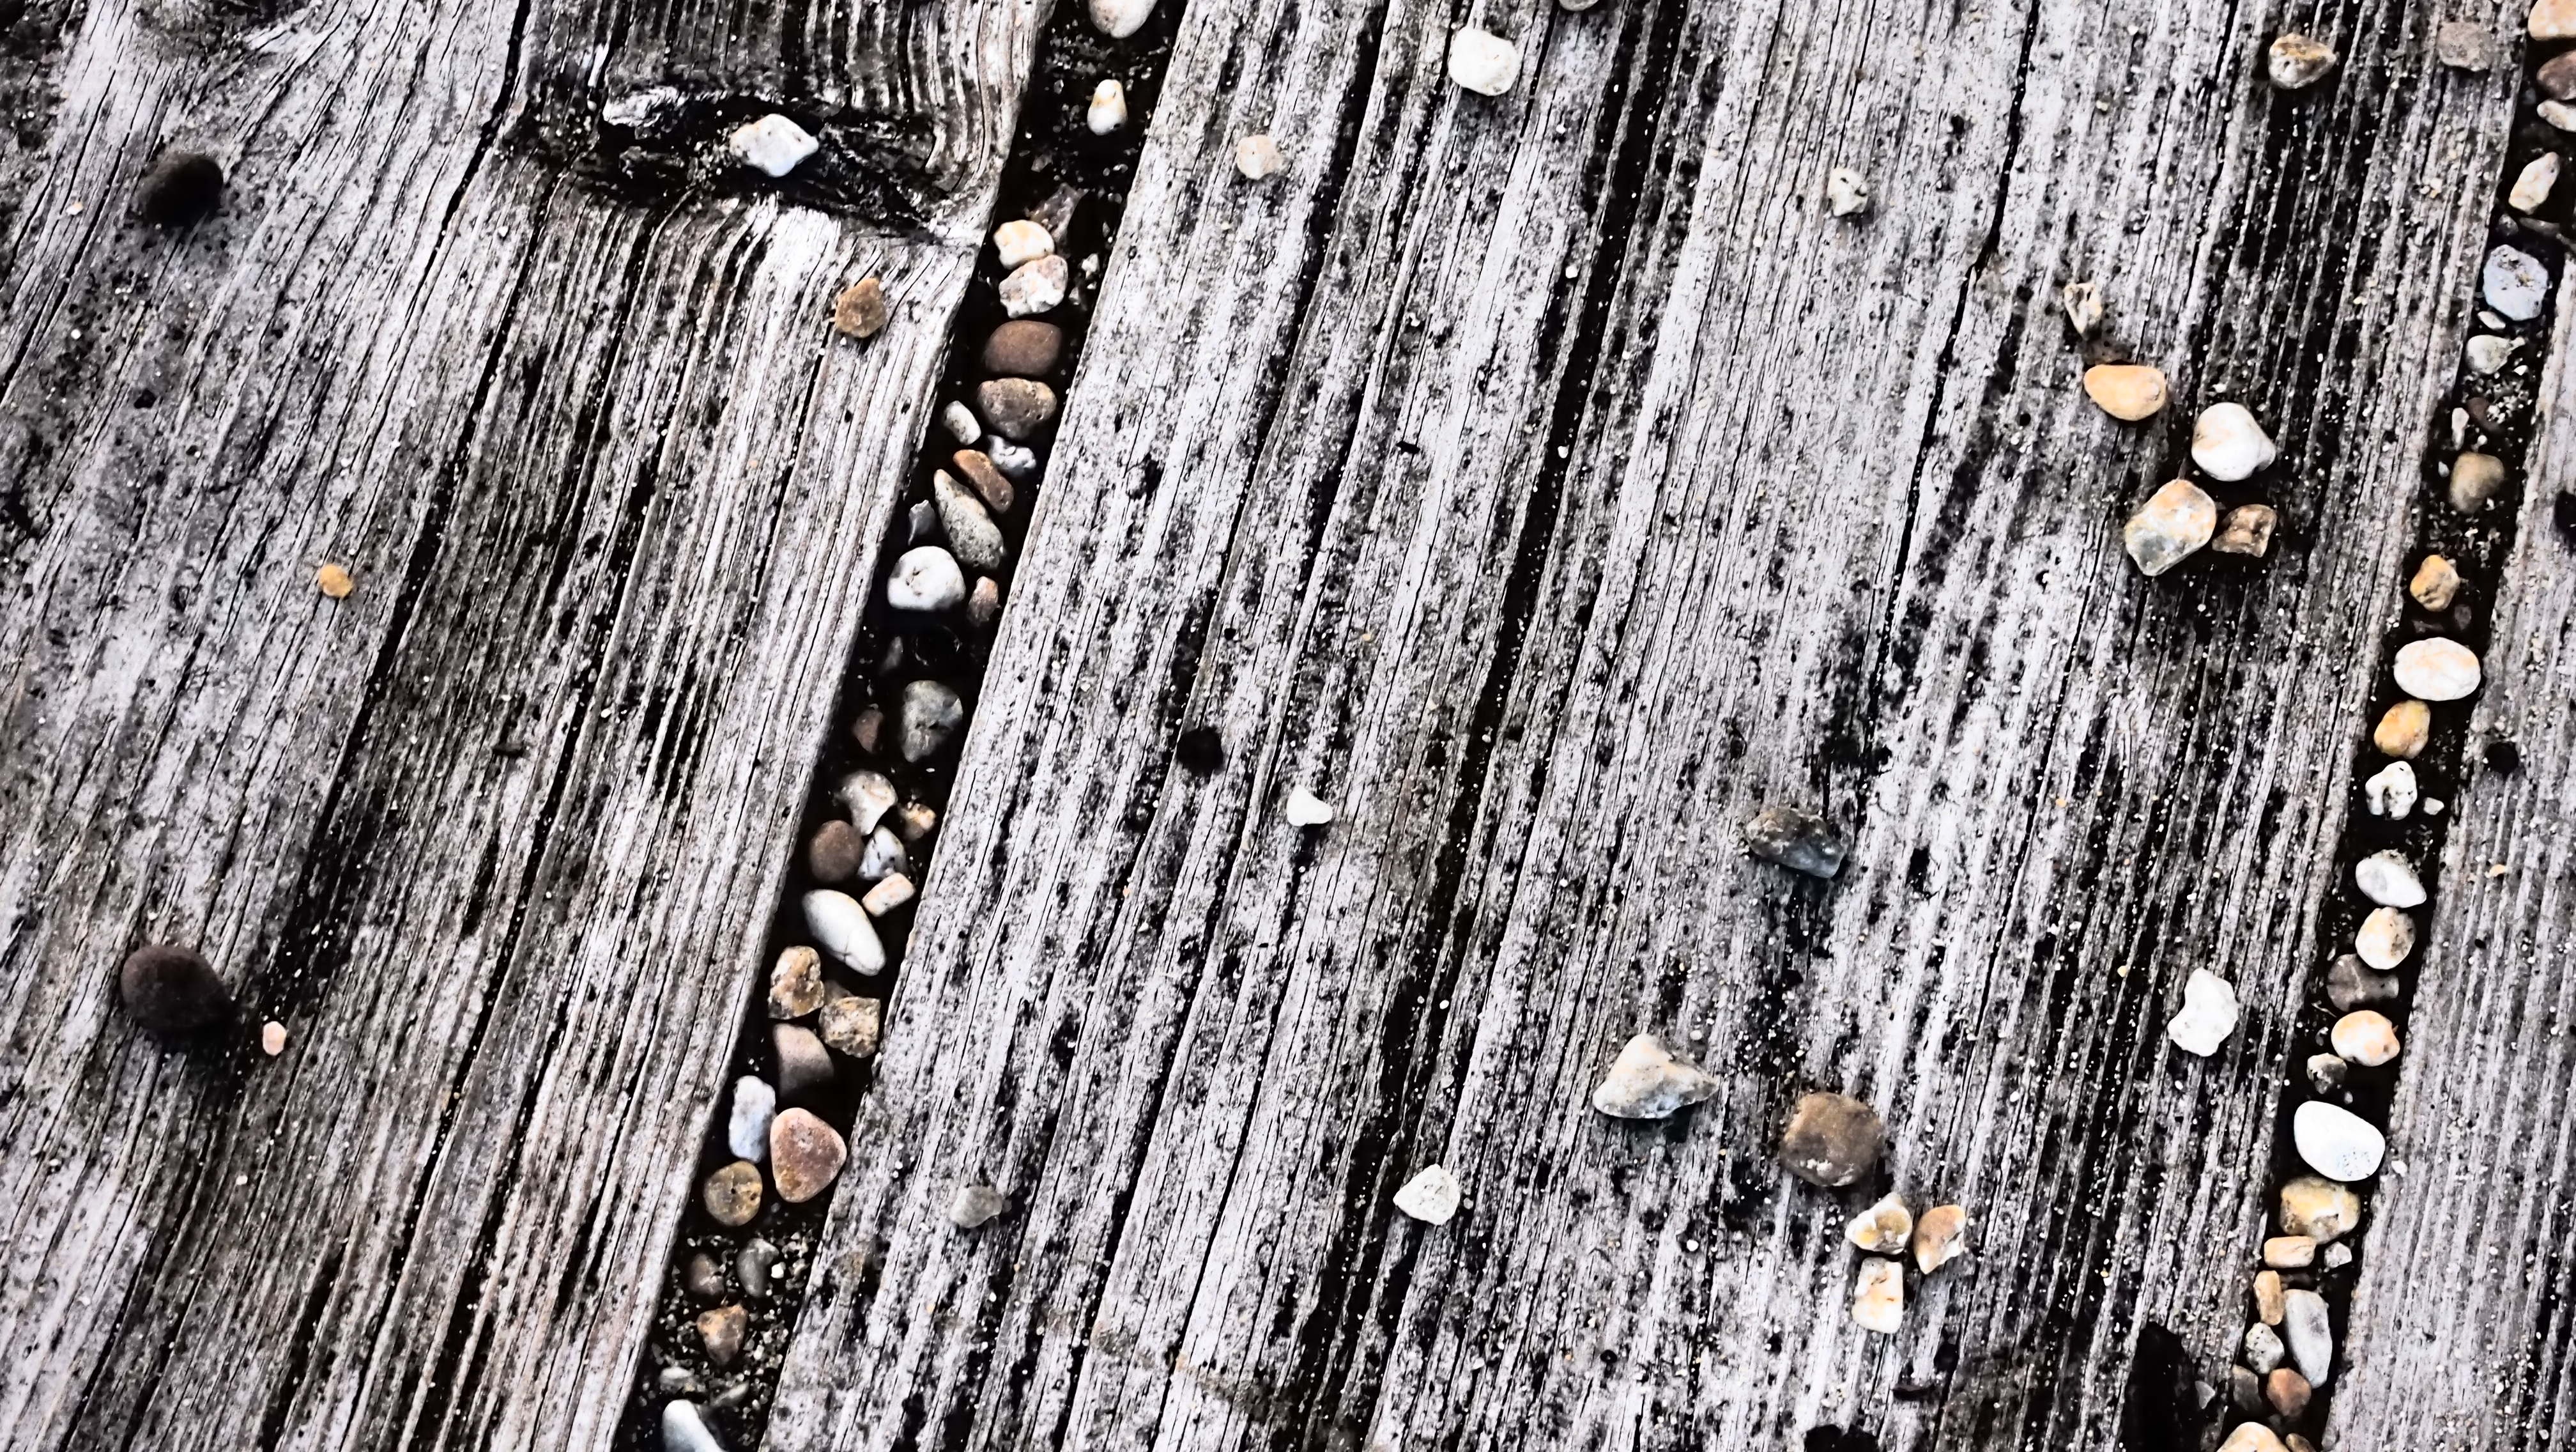
tree, nature, forest, path, branch, winter, plant, wood, leaf, trunk, stone, spring, birch, autumn, garden, season, twig, plant stem, woody plant, land plant